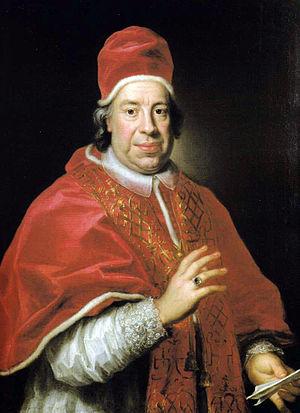
Michelangelo Conti, né le 13 mai 1655 à Poli, dans le Latium et décédé le 7 mars 1724 à Rome, fut le 244ᵉ évêque de Rome, et donc pape de l’Église catholique qu'il gouverna de 1721 à 1724 sous le nom d'Innocent XIII.
Cette liste des papes est celle des 266 évêques de Rome, appelés également papes à partir du IVᵉ siècle, guides de l’Église catholique romaine, que cite l’Annuaire pontifical, et des antipapes.